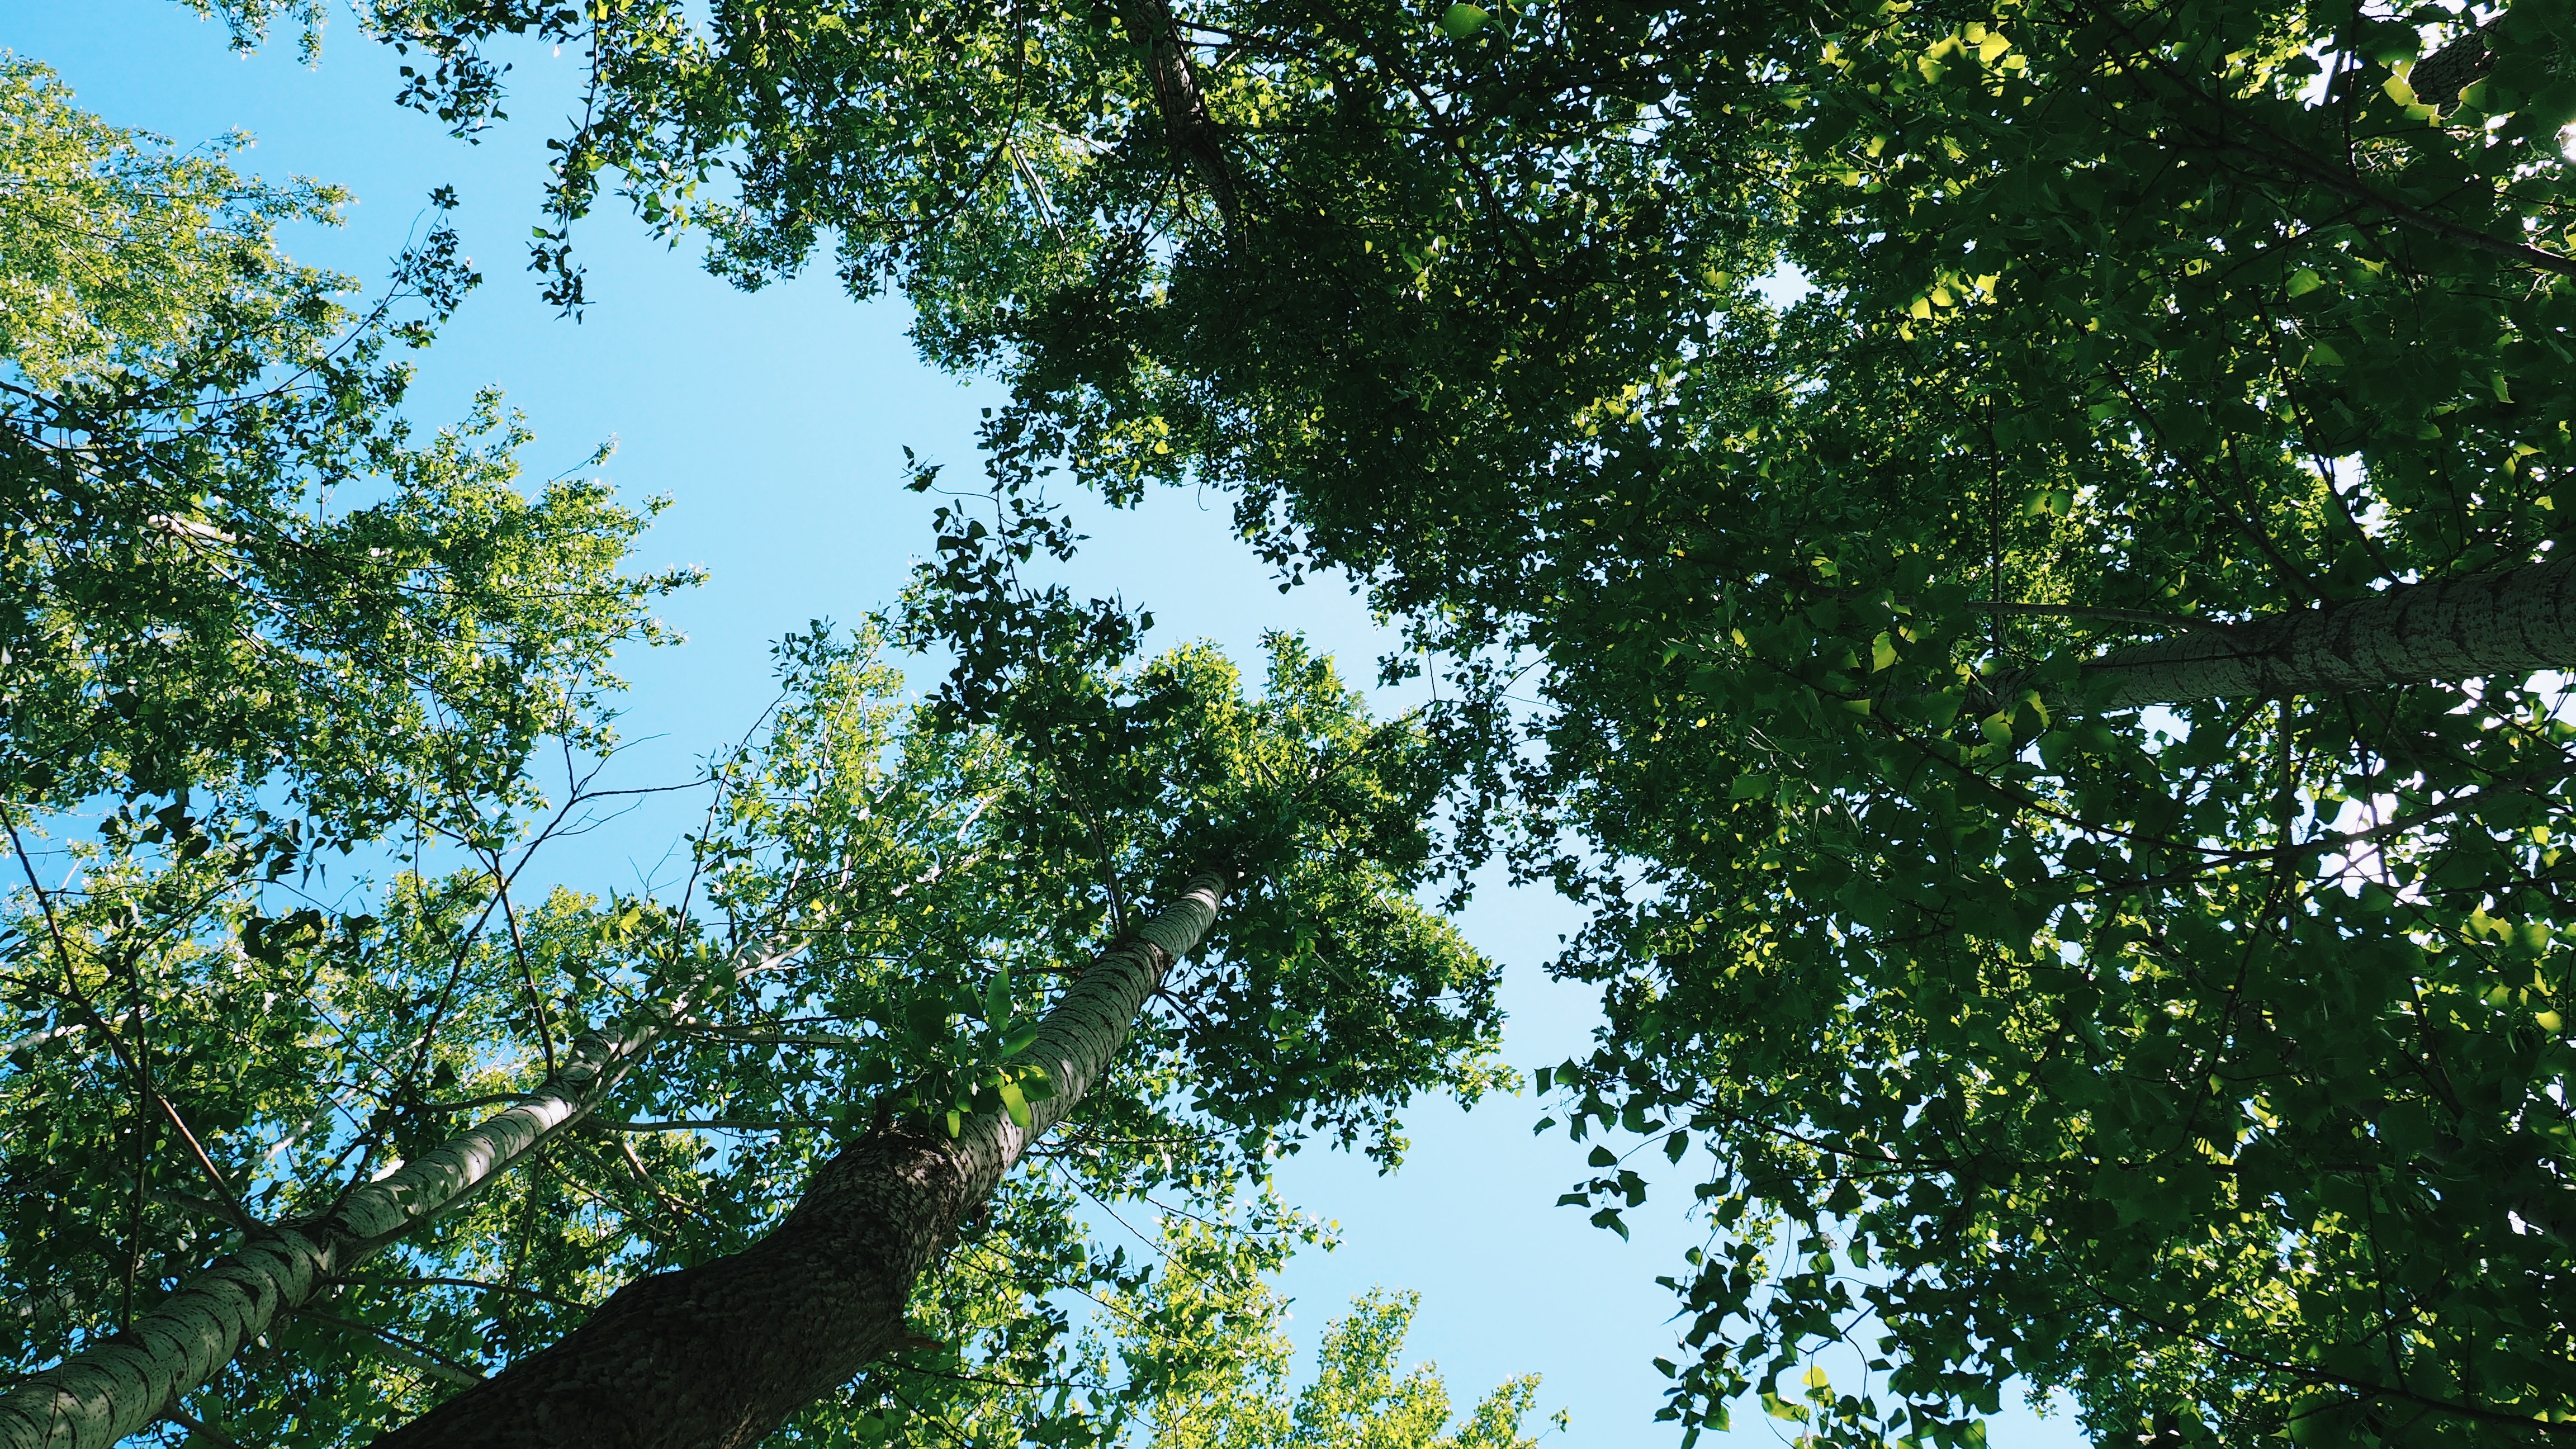
tree, forest, branch, plant, sunlight, leaf, flower, green, jungle, autumn, botany, shrub, rainforest, woodland, habitat, flowering plant, natural environment, woody plant, land plant